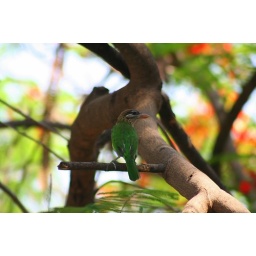
white cheeked Barbet perched atop a tree in Bangalore